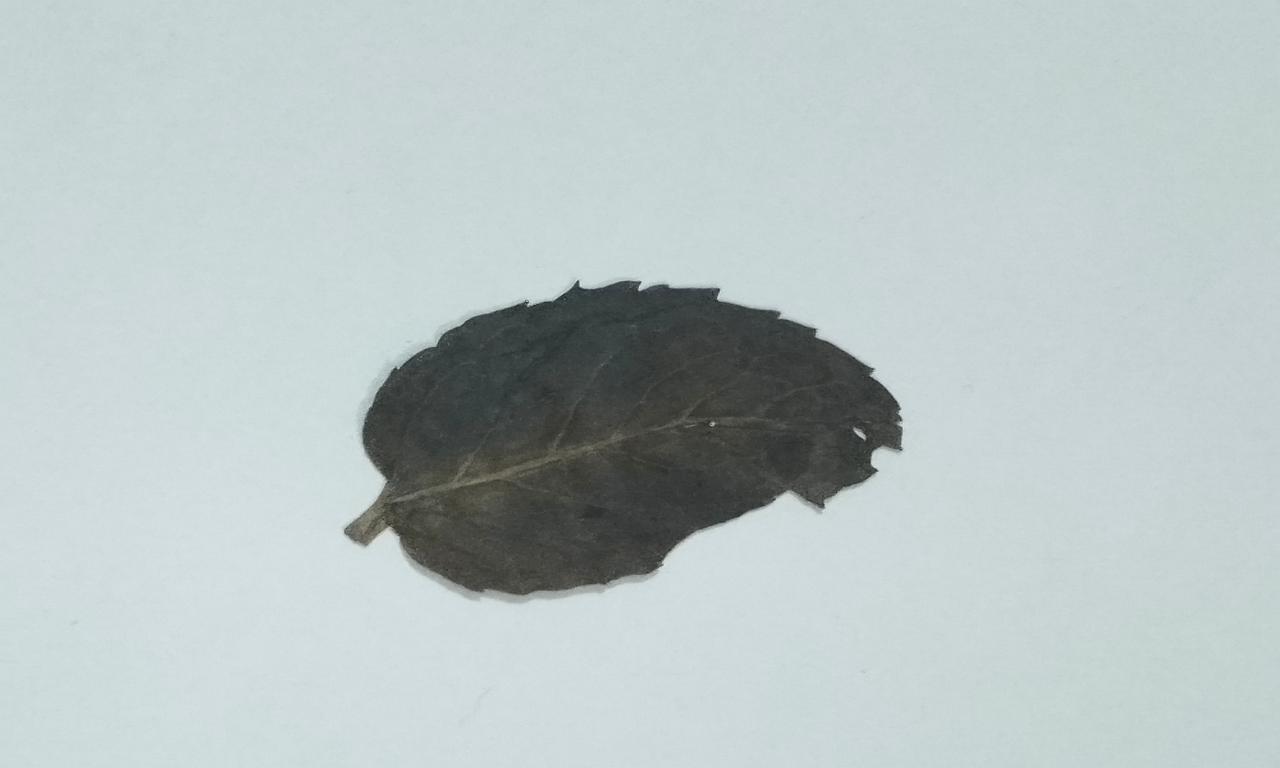
Label: Dried